Don Clausen

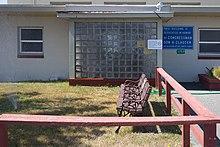

The Don Clausen Fish Hatchery in Sonoma County was named in his honor and the Redwood National Park Bypass on US Highway 101 was renamed the Don Clausen Highway in 1996 by act of the California Legislature due to his efforts at obtaining appropriations for building that road and the Redwood National Park Visitor Center.